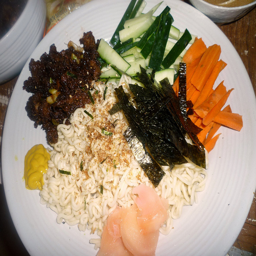
A plate of Japanese food, including ramen noodles, pink pickled ginger, and seaweed.
A plate with different types of food on it.
A plate with rice, carrots, cucumber, seaweed, and meats
This platter of food includes a variety of foods.
This plate features rice and vegetables on it